List of Wikipedia people

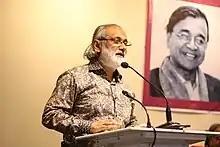
Faizul Latif Chowdhury

This list of Wikipedians includes notable editors of the online encyclopedia Wikipedia who create and maintain the site, as well as other notable people associated with the project and the larger Wikipedia community.